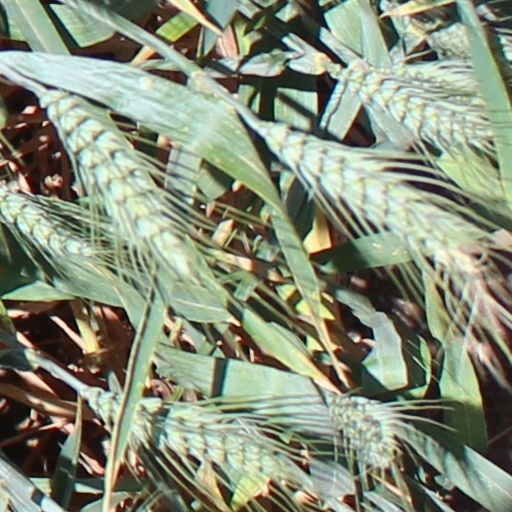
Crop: wheat